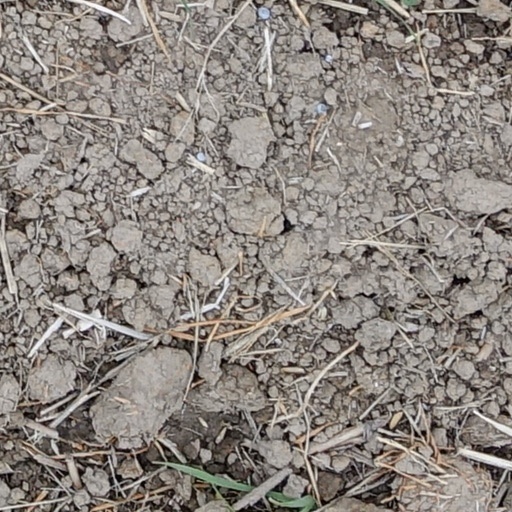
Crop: wheat